HMS Tiger (C20)

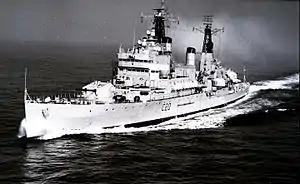
HMS "Tiger" April 1965. The Type 960 radar's dipole array at the top of her mainmast was replaced with the Type 965M radar single "bedstead" aerial during her 1968-72 refit.

The early part of "Tiger"s first commission was spent, under Captain R. E. Washbourn, on trials of her new armament. After workup, now under Captain R. Hutchins, "Tiger" went on a round of autumn flag-showing visits to Gdynia, Stockholm, Kiel and Antwerp. At the end of 1959 she deployed to the Mediterranean for a year as the flagship of the Mediterranean Fleet. By late 1960, there were still problems with her armament and it was planned to resolve these at her first refit at the end of 1960. During a visit by the Lord Carrington (the First Lord of the Admiralty), his Naval Secretary Rear-Admiral Frank Twiss "made the unpardonable error of shooting down a very expensive target aircraft, to the cheers of the ship's company but to a stinging rebuke from their Lordships of the Admiralty." The ship took part in operations in the Far East during the Indonesian Confrontation in the early 1960s. The Navy in the early 1960s suffered manpower shortages, which resulted in a "shortfall in technical personnel" in the "Tiger", as a consequence some "items of its equipment could not be operated", and "some of its equipment was not operational". In September 1963, the "Glasgow Herald" said that the "Tiger already has a much-reduced crew and is virtually a floating office." During the 1964 general election campaign, the leader of the opposition, Harold Wilson, criticised the government for this during a speech at Plymouth.